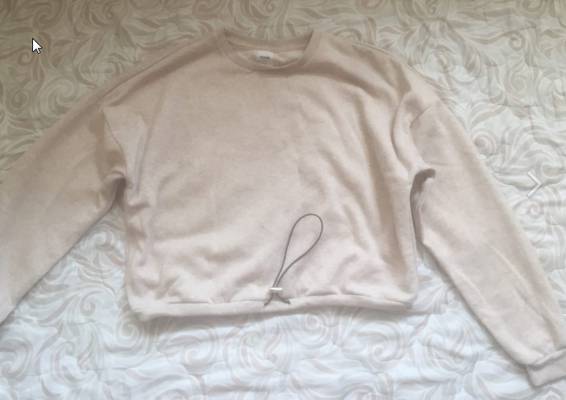
Waste category: clothes